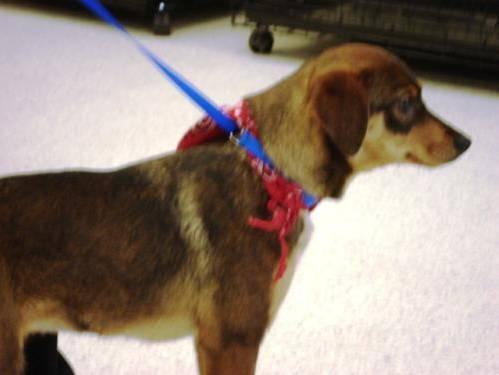
dog